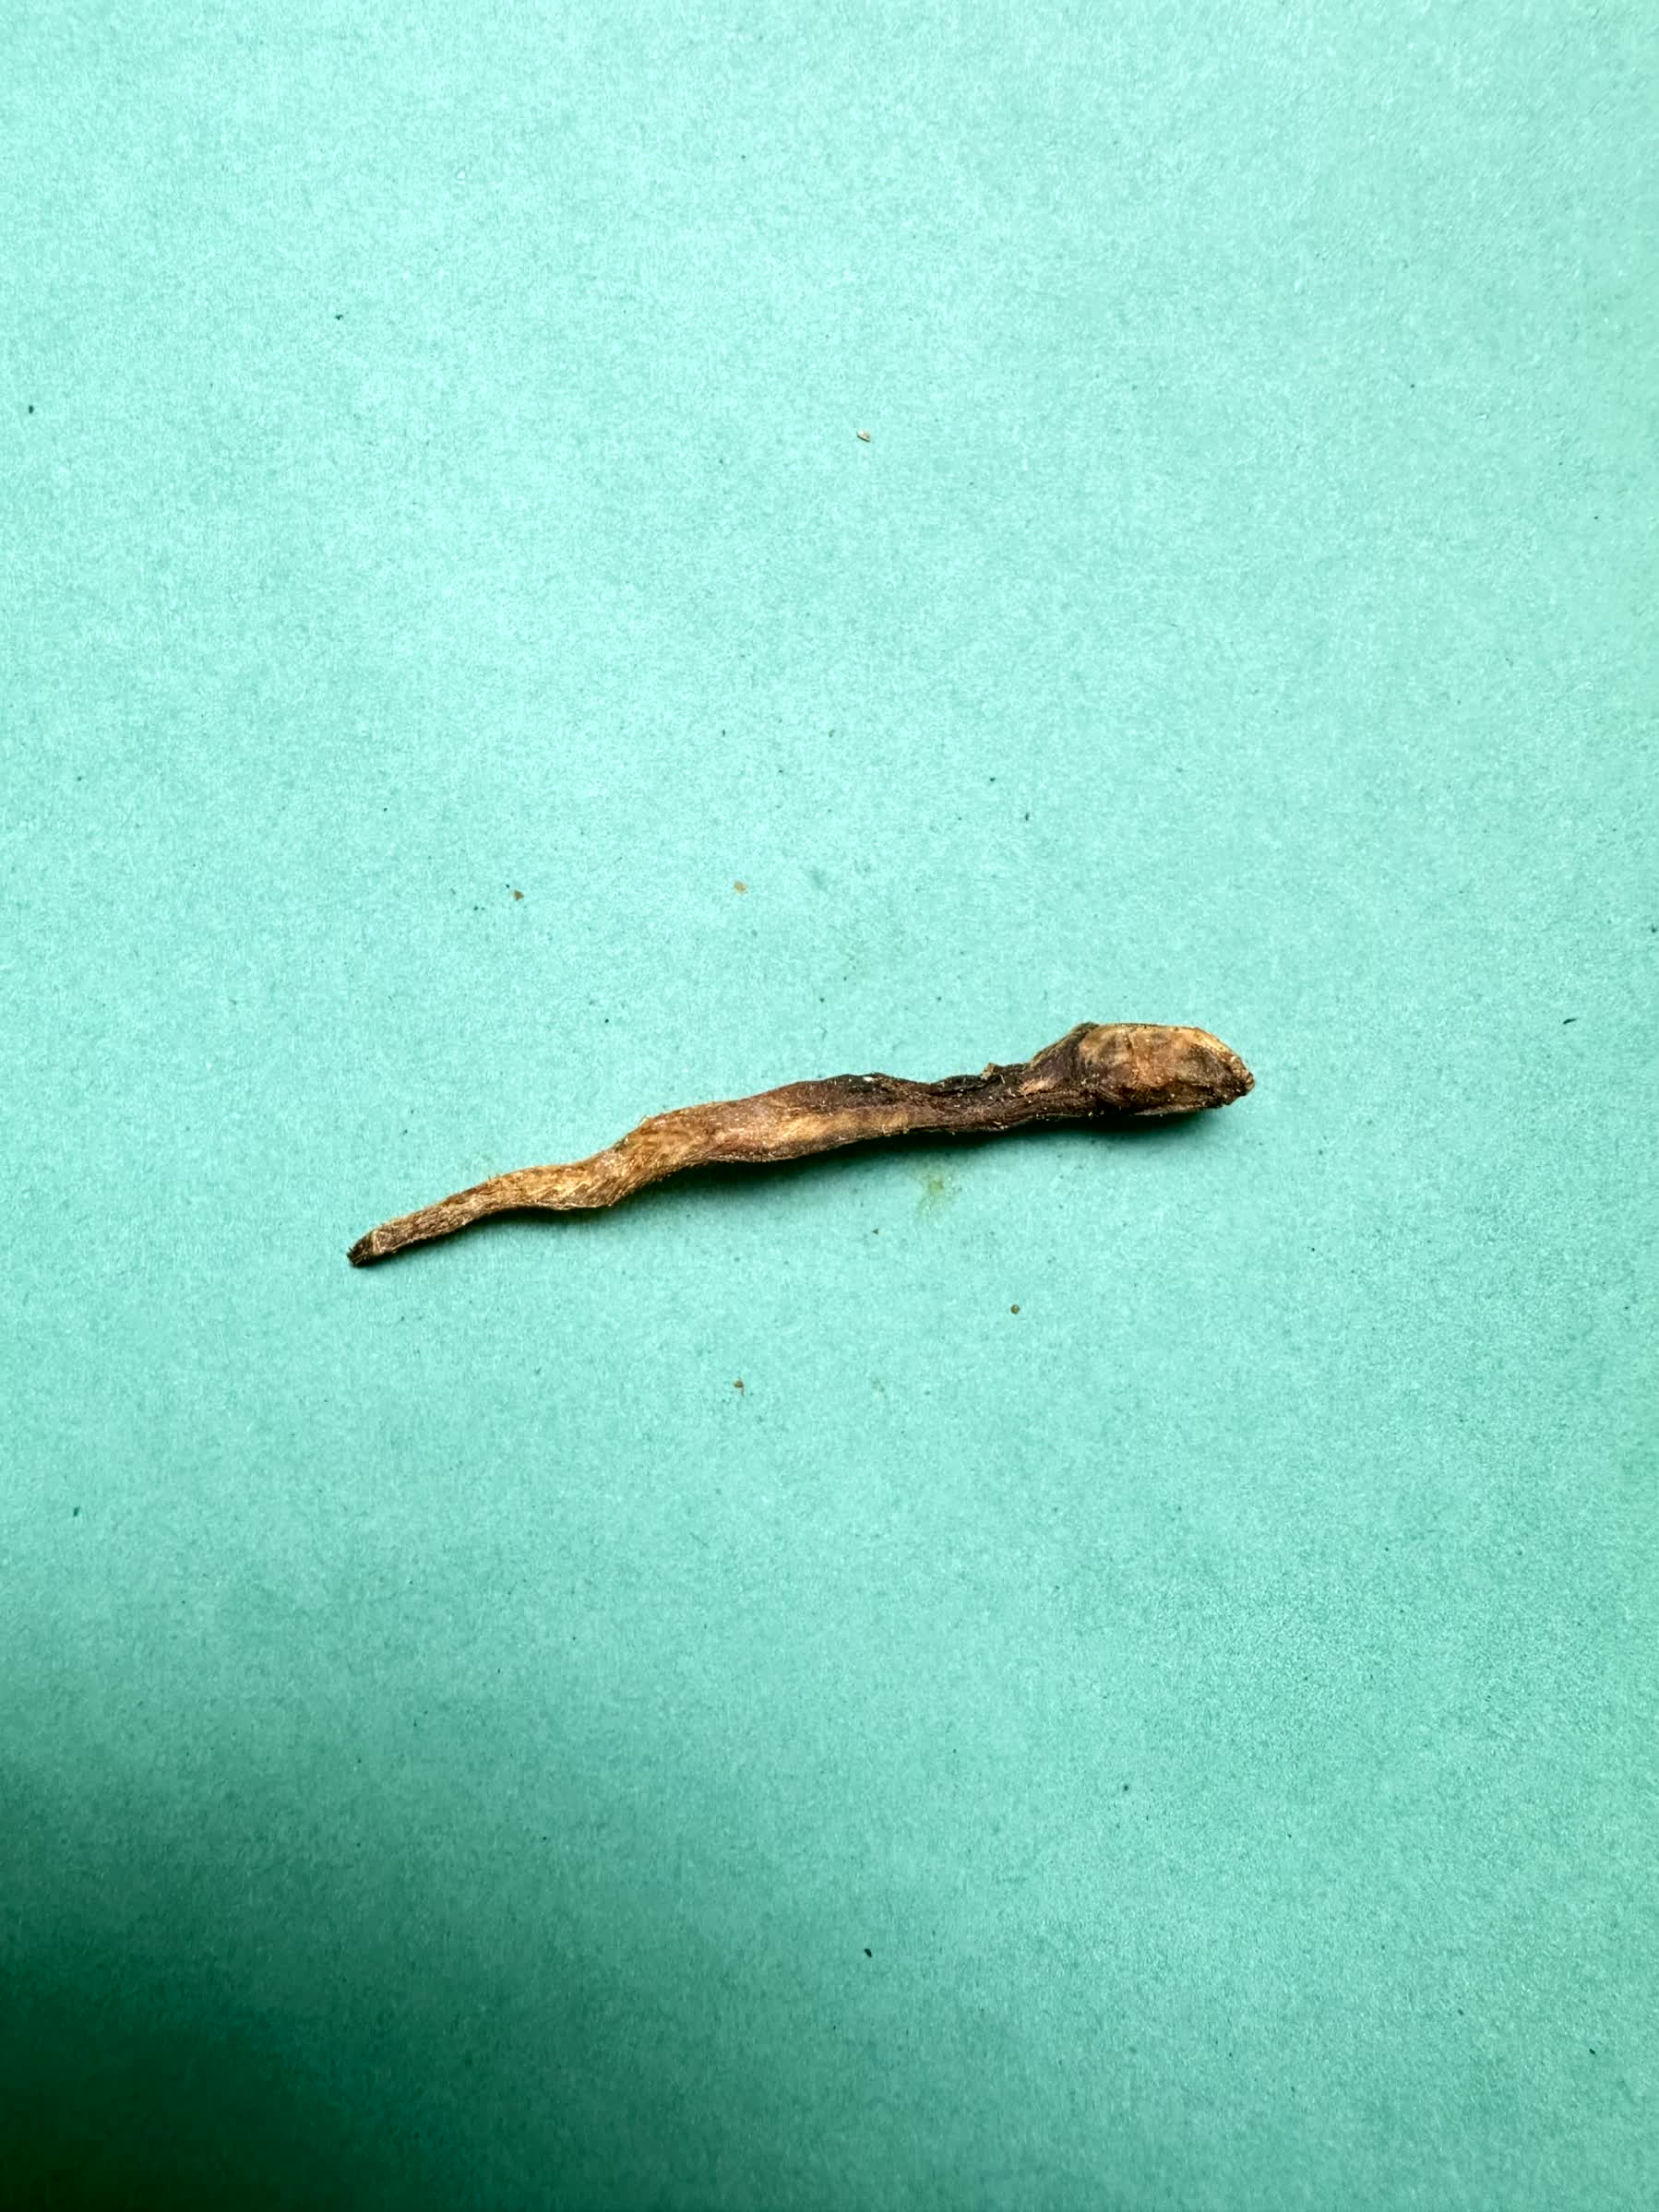
Species: Chewa